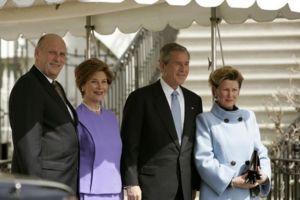
Laura Bush, née Welch le 4 novembre 1946 à Midland, est en sa qualité d'épouse du 43ᵉ président des États-Unis d'Amérique, George W. Bush, la Première dame des États-Unis du 20 janvier 2001 au 20 janvier 2009.